Columbia, Missouri

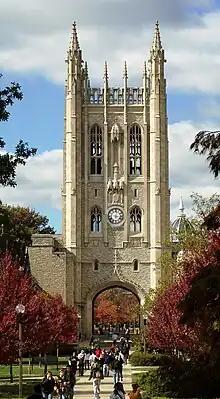
Photograph of the Memorial Student Union at the University of Missouri

In the 21st century, a number of efforts have been undertaken to recognize Scott's death. In 2010 his death certificate was changed to reflect that he was never tried or convicted of charges, and that he had been lynched. In 2011 a headstone was put at his grave at Columbia Cemetery; it includes his wife's and parents' names and dates, to provide a more full account of his life. In 2016, a marker was erected at the lynching site to memorialize Scott. 5 years later, in 2021, the marker was removed in an act of vandalism.